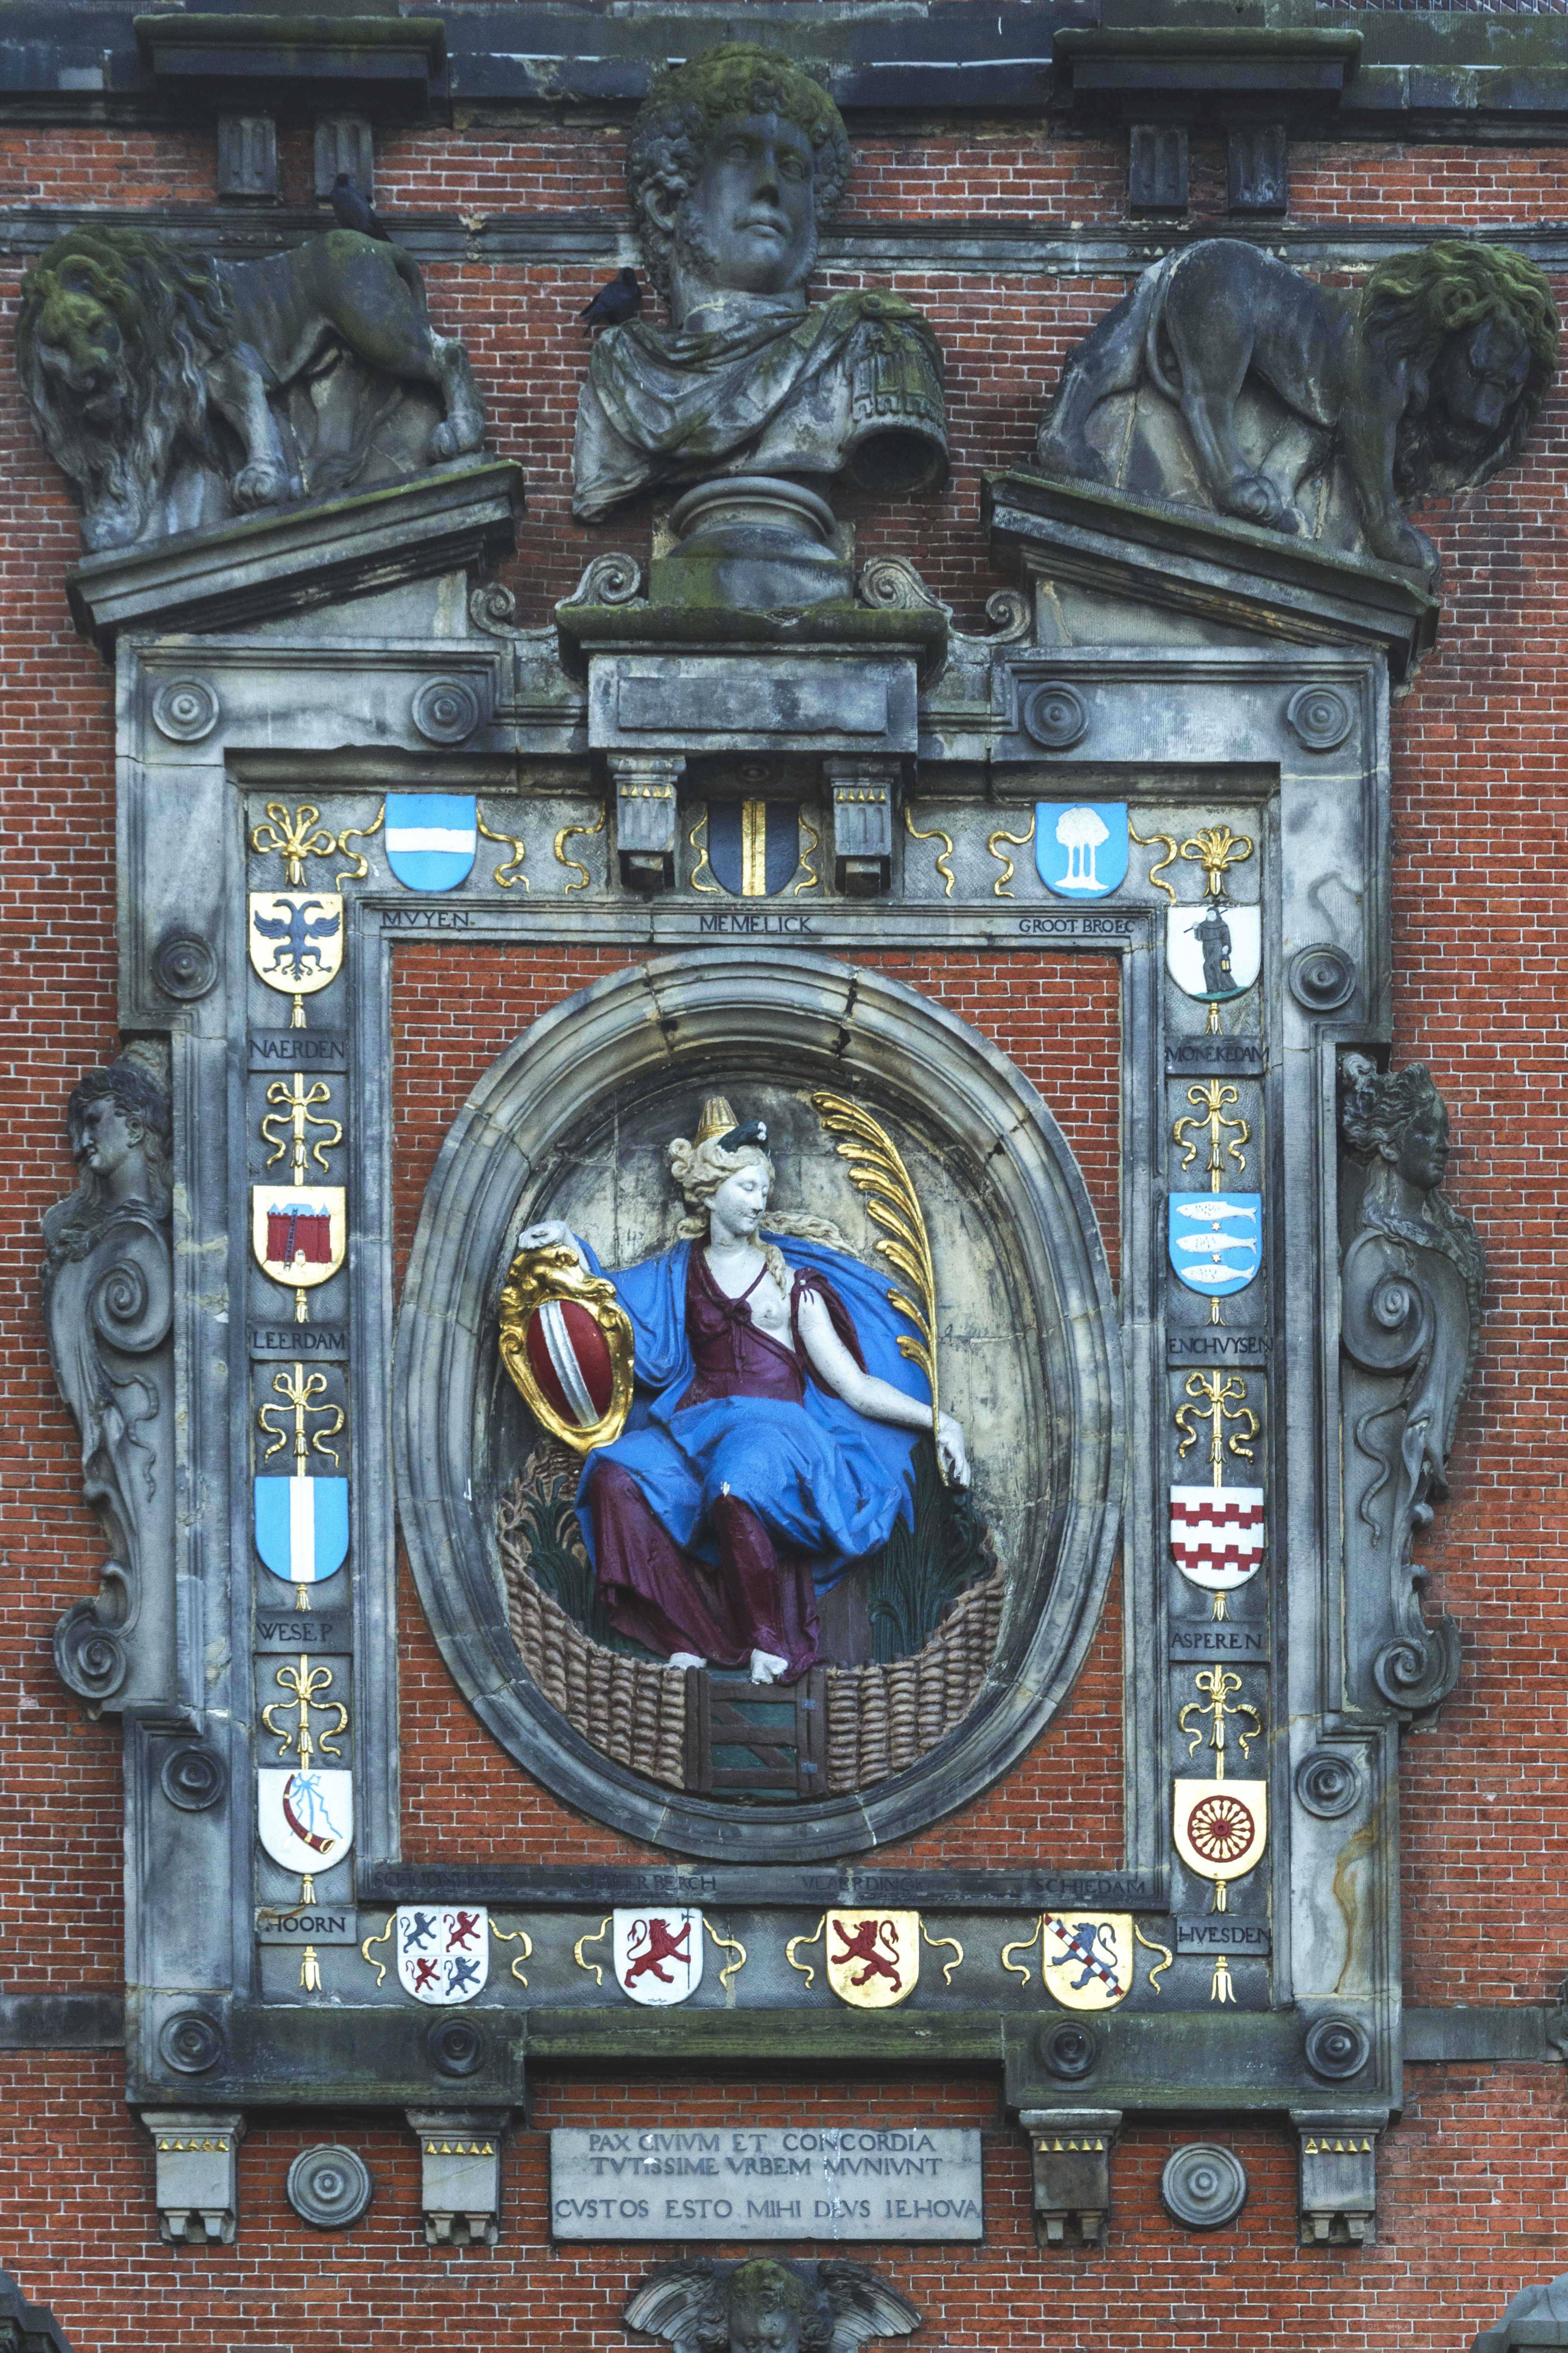
outdoor, architecture, photography, van, building, photo, machine, nikon, historic, sculpture, art, holland, nederland, dutch, outdoorphotography, picture, photograph, fotos, foto, fotografie, geheugen, paulvandevelde, pdvandevelde, padagudaloma, dordrecht, stadsfotografie, historisch, stadswandeling, architectuur, pvdvfotografie, pdvandeveldedordrecht, diep, rondjedordt, dedordtevaer, dutchphotography, nederlandsefotografie, dutchphotogaraphy, totallydutch, fotografienederland, hollandsefotografie, fotografieholland, dordtmonumenteel, fotosdordrecht, fotosvandordrecht, erfgoedcentrumdiep, screenshot